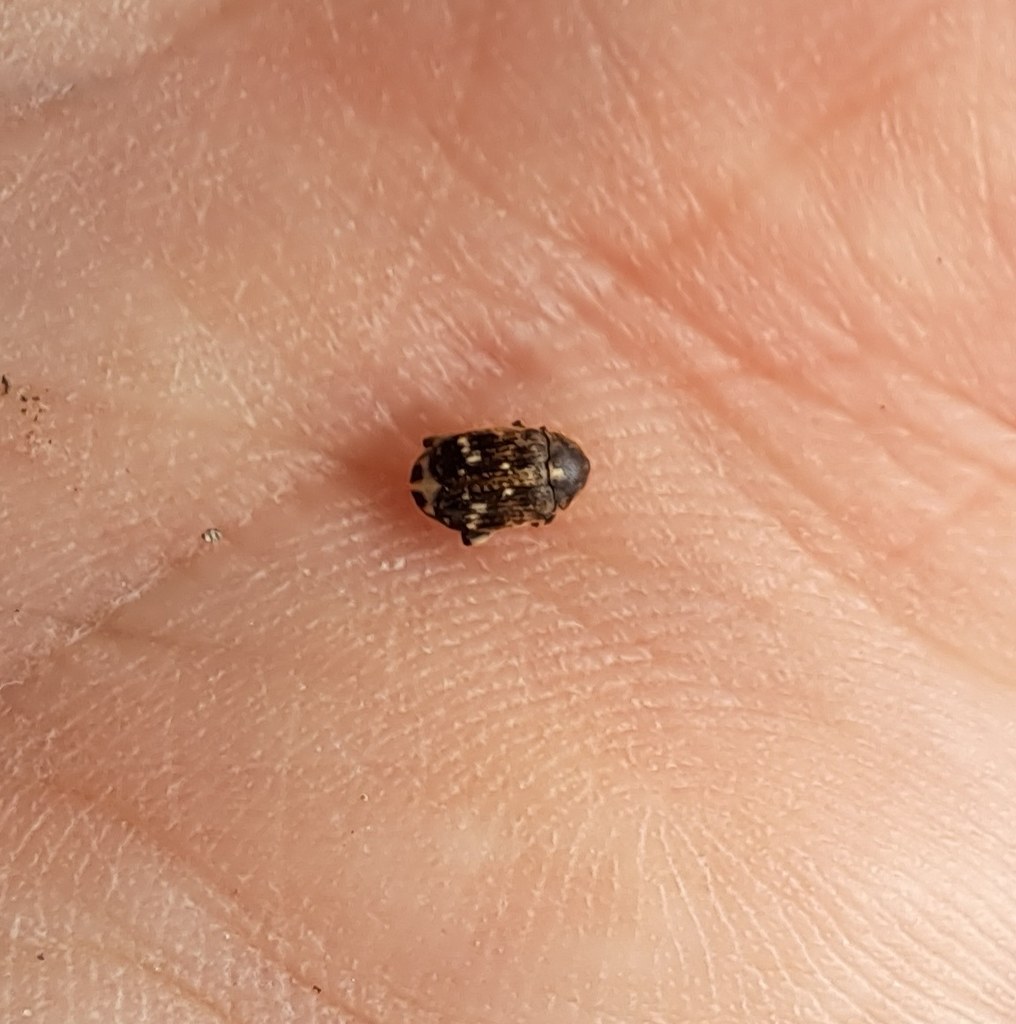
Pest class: pea_weevil